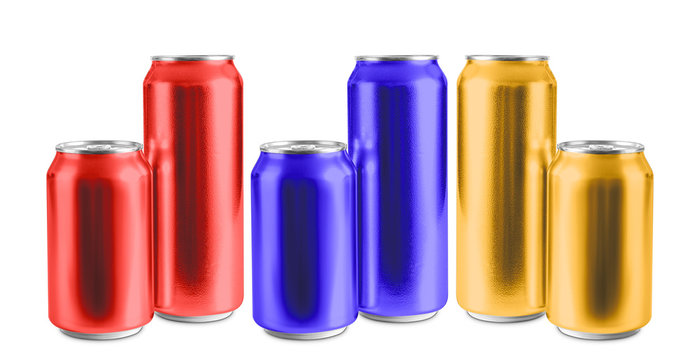
Label: metal